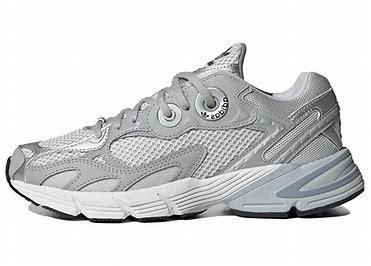
Brand: Adidas
Model: Astir